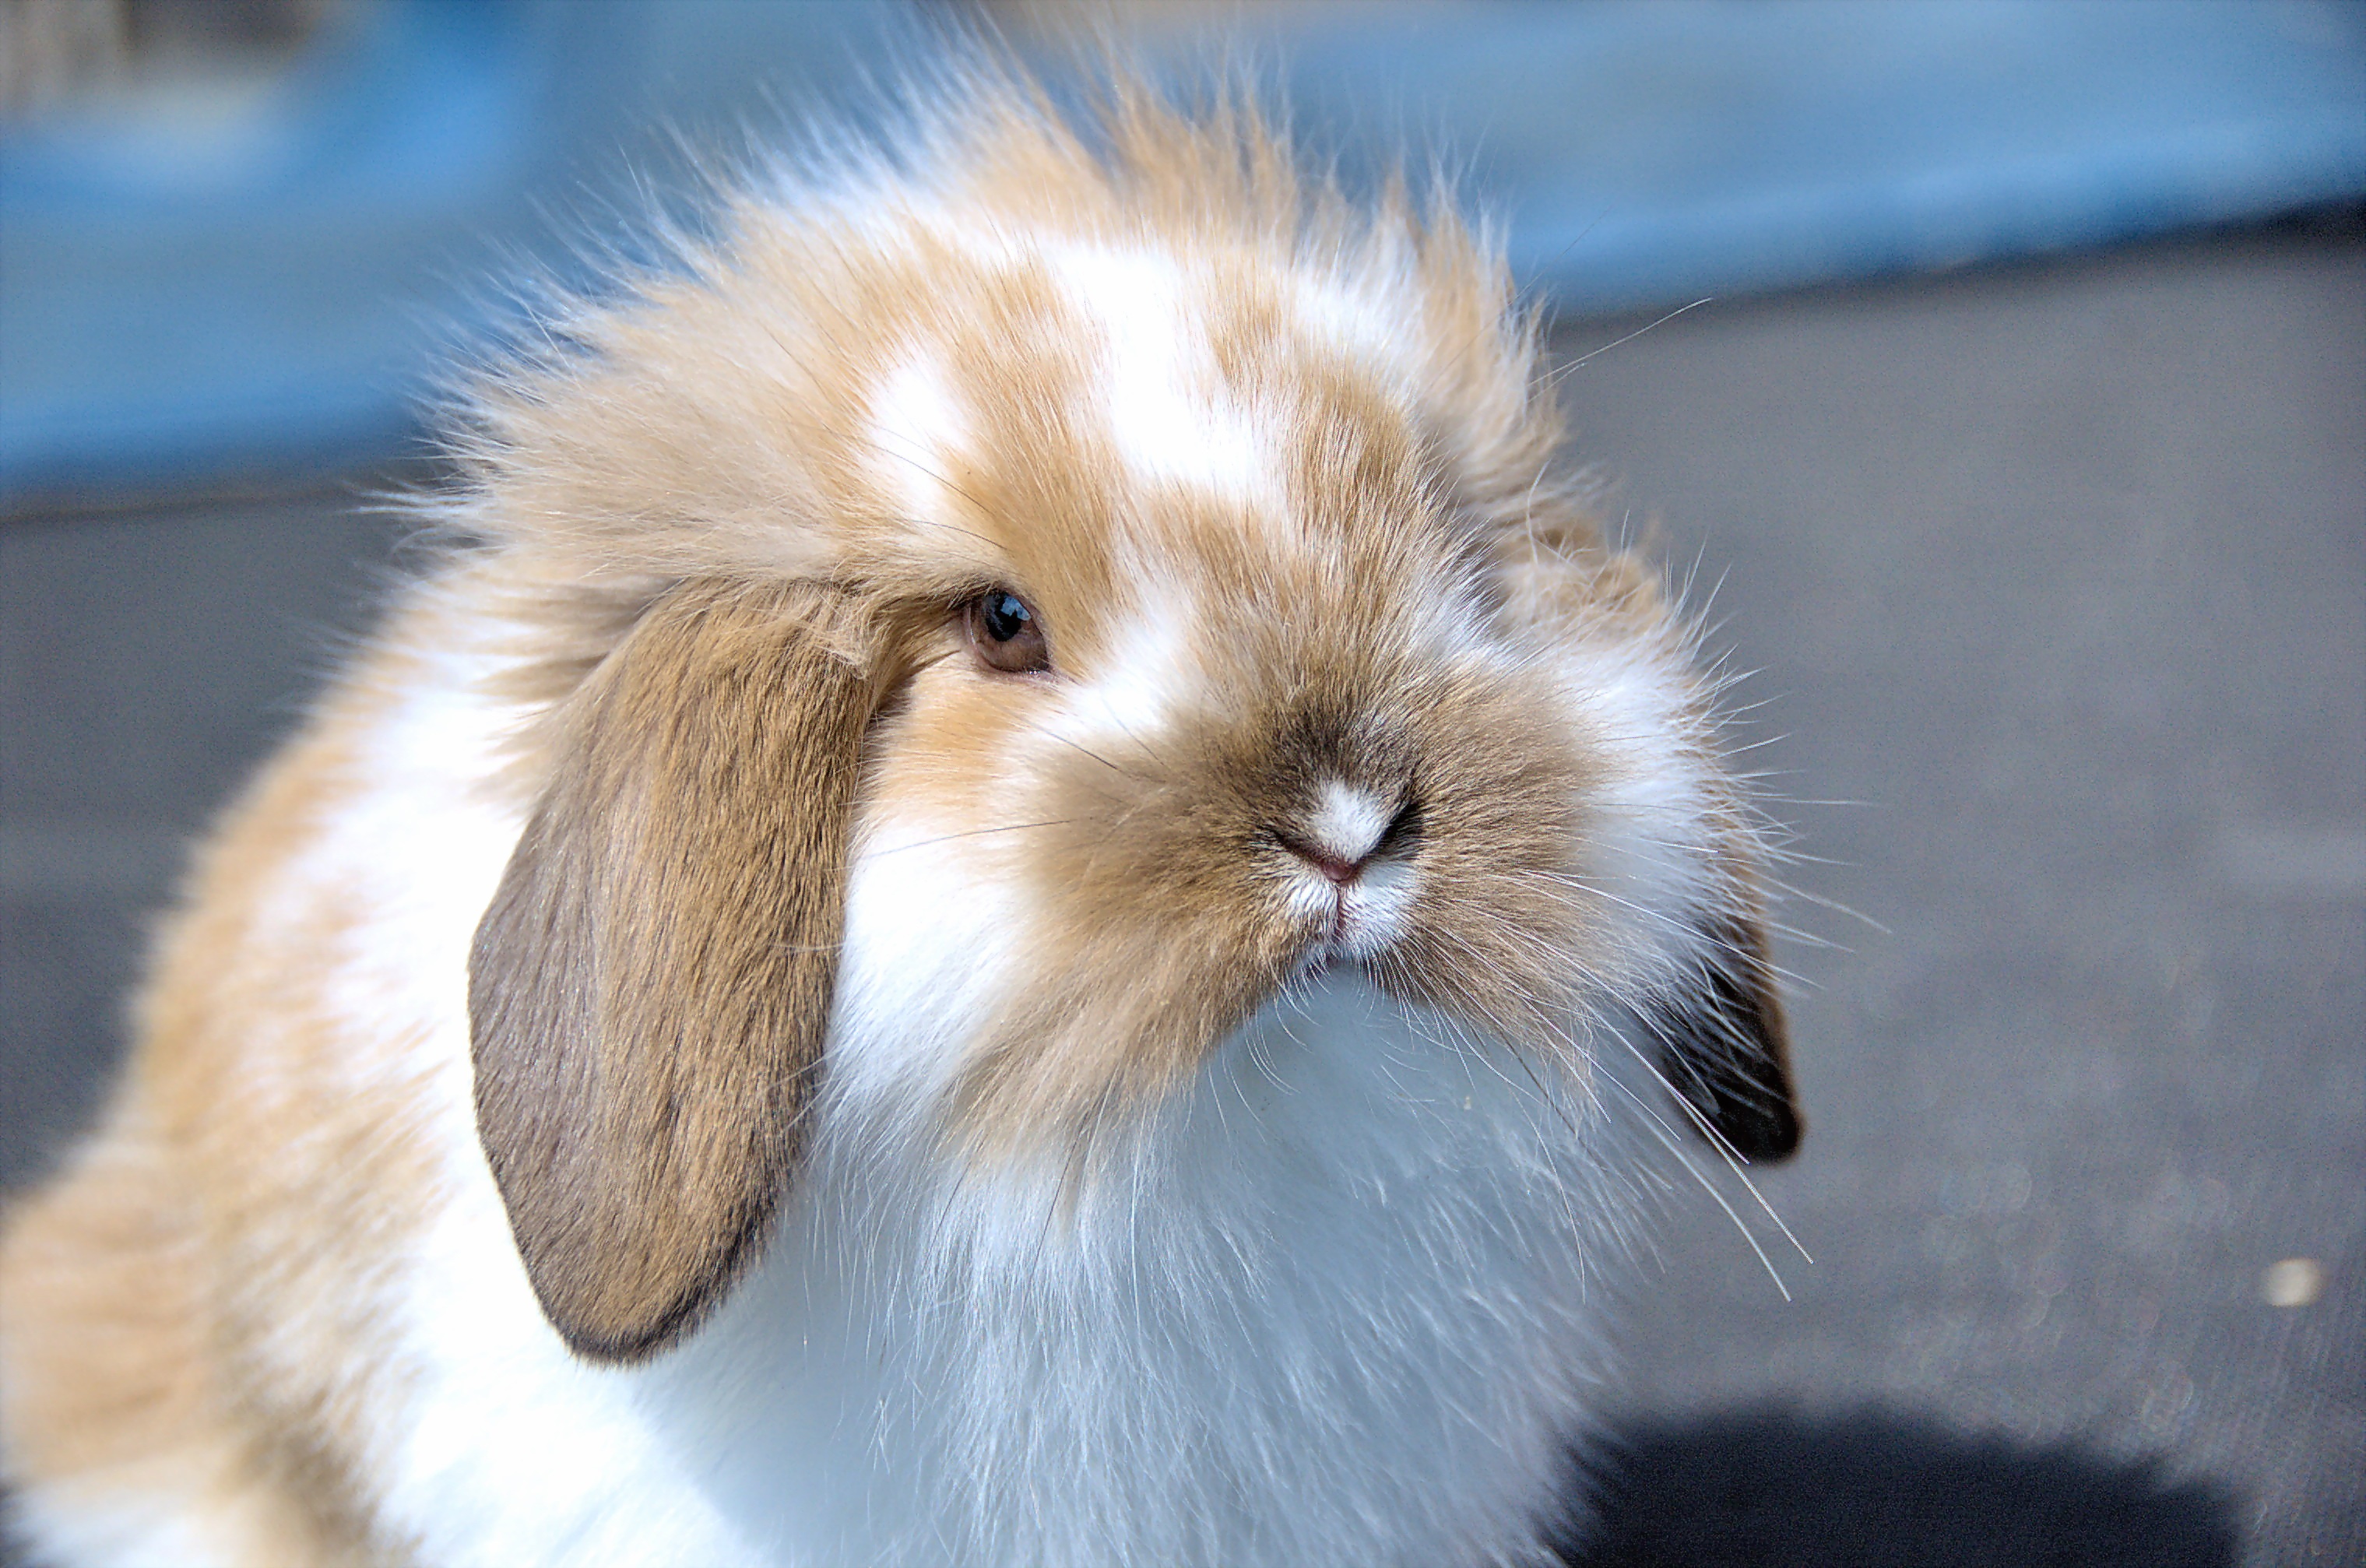
beak, mammal, fauna, rabbit, close up, nose, whiskers, vertebrate, instructive, domestic rabbit, flemish lop rabbit, very affectionate, rabits and hares